Cochise County Cowboys

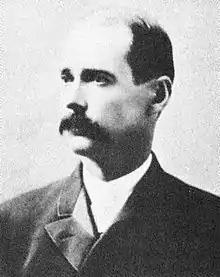
Cochise County Sheriff Johnny Behan was aligned with the Cowboys

Under the surface were other tensions aggravating the simmering distrust. Most of the Cowboys were Democrats and Confederate sympathizers from southern states, especially Texas. They considered the business owners and the lawmen, especially the Earps, to be Northern Republican carpetbaggers.